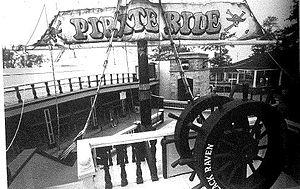
Fraispertuis-City